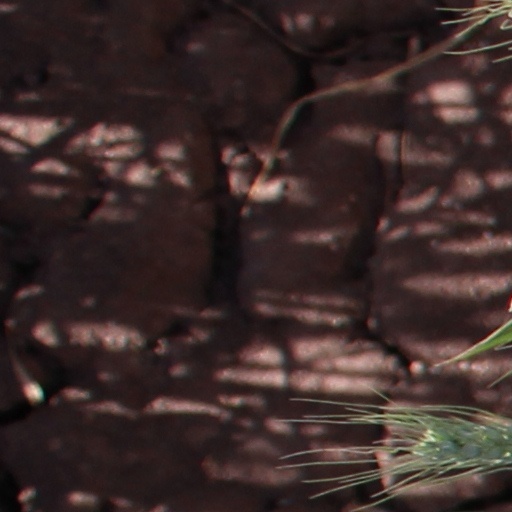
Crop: wheat